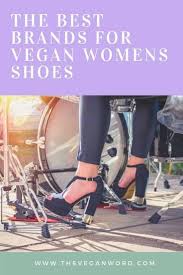
Label: Clog